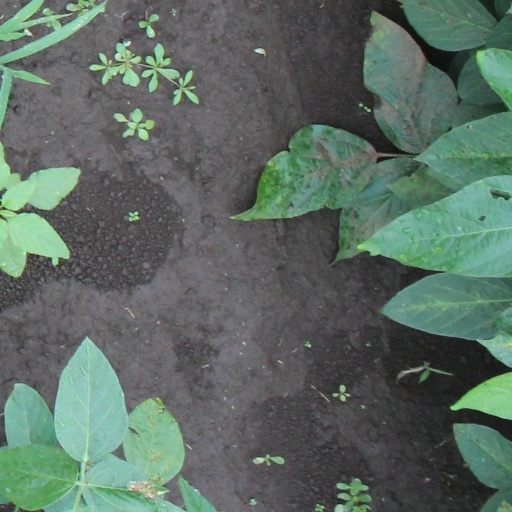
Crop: soybean